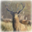
Label: deer